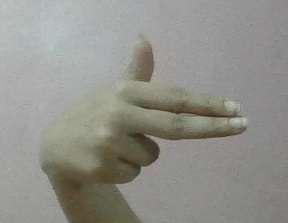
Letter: ghain